STU-III

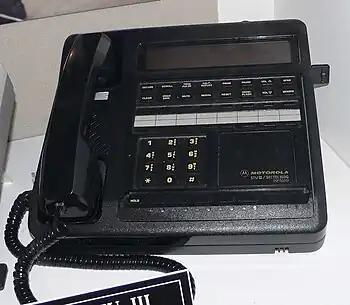
A STU-III secure telephone (Motorola model). Crypto Ignition Key upper right.

STU-III (Secure Telephone Unit - third generation) is a family of secure telephones introduced in 1987 by the NSA for use by the United States government, its contractors, and its allies. STU-III desk units look much like typical office telephones, plug into a standard telephone wall jack and can make calls to any ordinary phone user (with such calls receiving no special protection, however). When a call is placed to another STU-III unit that is properly set up, one caller can ask the other to initiate secure transmission. They then press a button on their telephones and, after a 15-second delay, their call is encrypted to prevent eavesdropping. There are portable and militarized versions and most STU-IIIs contained an internal modem and RS-232 port for data and fax transmission. Vendors were AT&T (later transferred to Lucent Technologies), RCA (now L-3 Communications, East) and Motorola.